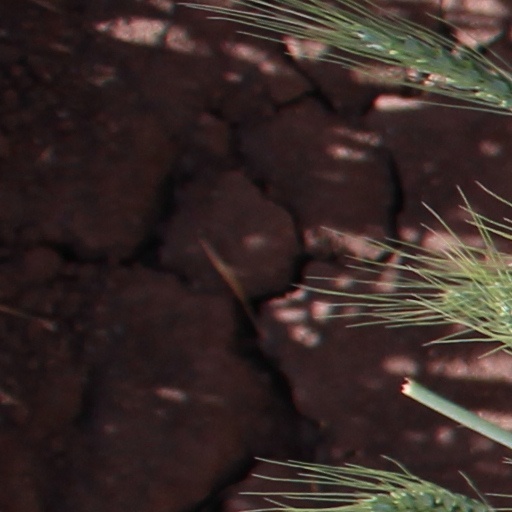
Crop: wheat